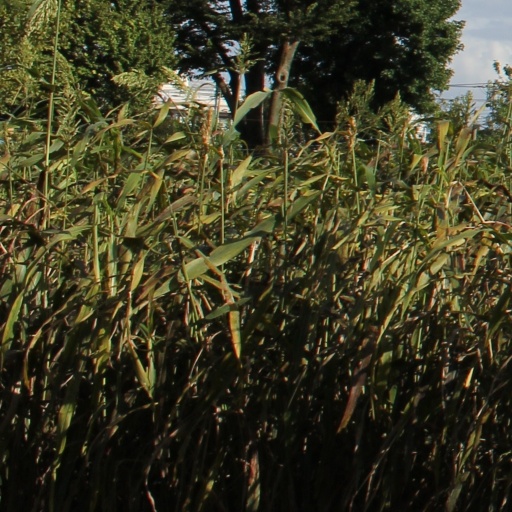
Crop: sorghum